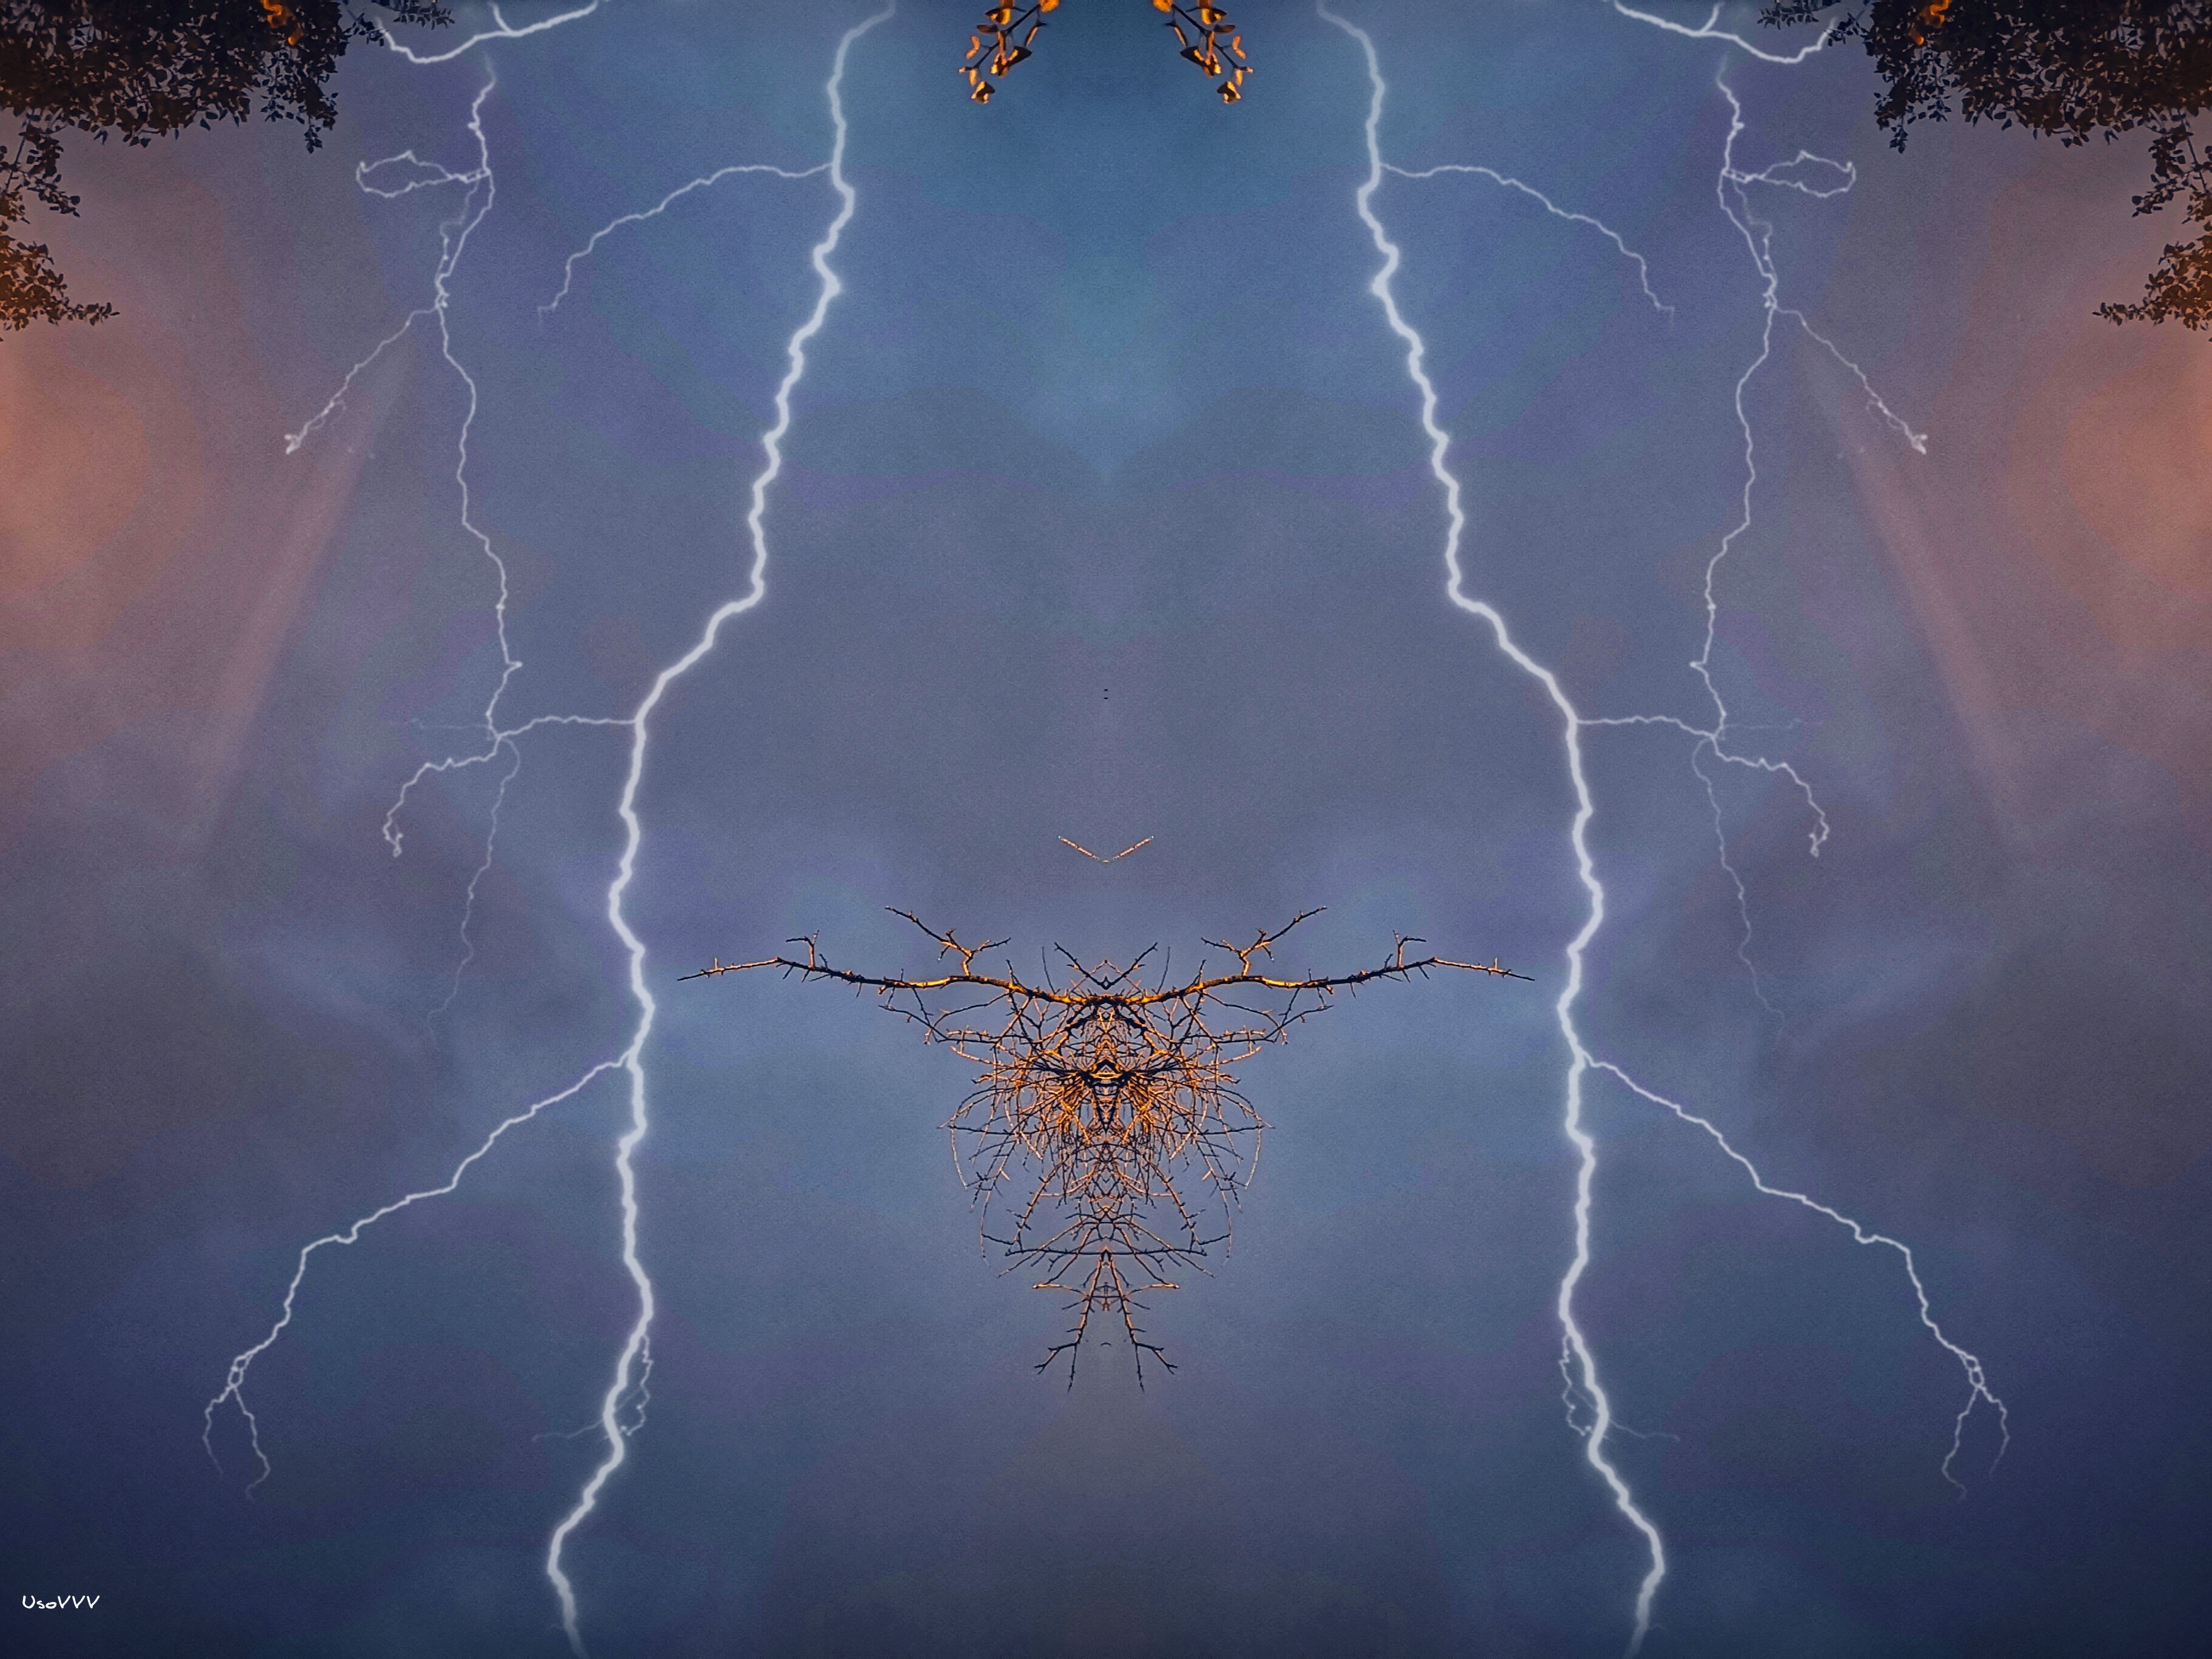
tree, branches, trunk, sky, wriggles, high, view, reach, growth, dusk, thunder, thunderstorm, lightning, atmosphere, cloud, daytime, atmospheric phenomenon, electric blue, water, lighting, electricity, line, storm, geological phenomenon, space, evening, wind, architecture, darkness, meteorological phenomenon, landscape, electrical supply, cumulus, night, world, fictional character, symmetry, art